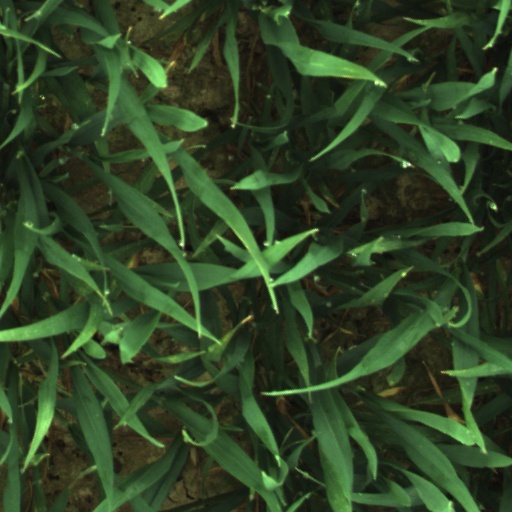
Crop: wheat